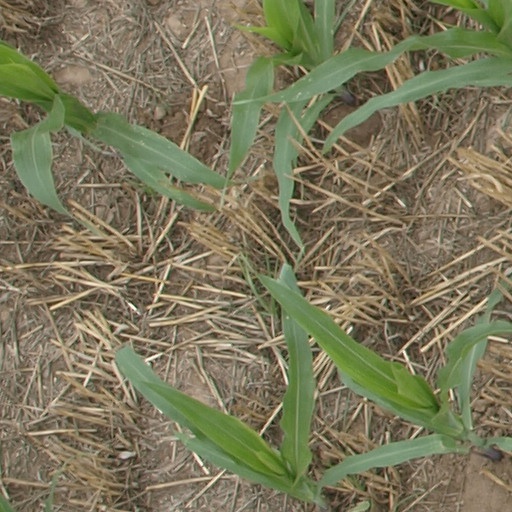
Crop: maize; corn